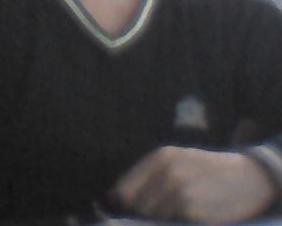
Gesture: no_gesture